Maurice Villaret

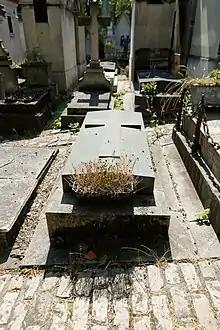
Tomb of Villaret at Père-Lachaise Cemetery in Paris

With his mentor Augustin Nicolas Gilbert (1858-1927), Villaret performed extensive research involving the physiology of the portal venous system, and had particular interest in the causes of portal hypertension. He also undertook several pathological studies of cirrhosis.